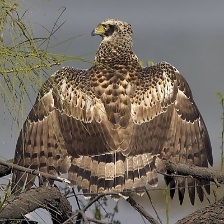
Species: CRESTED SERPENT EAGLE
Scientific name: SPILORNIS CHEELA